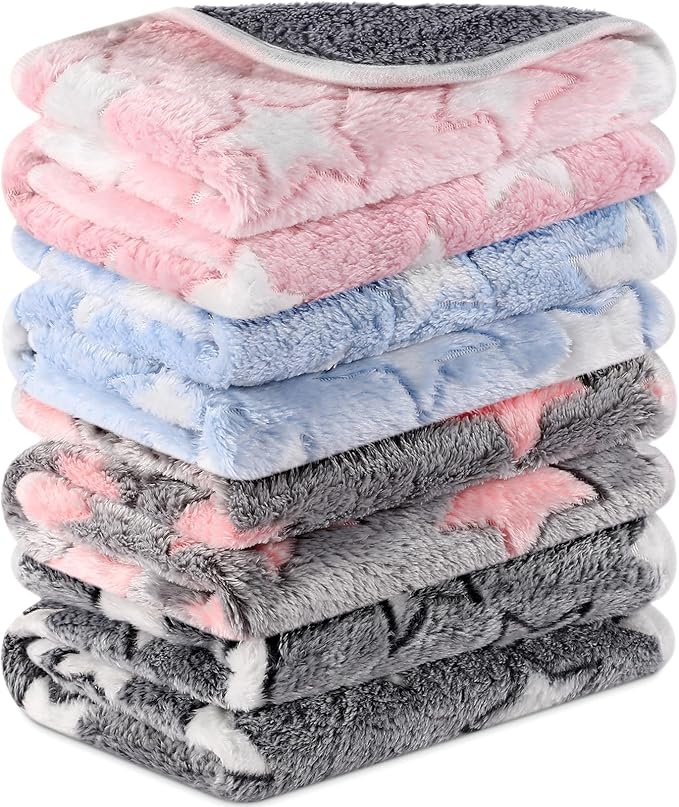
Reginary 4 Pcs Waterproof Guinea Pig Blankets Washable Small Animal Fleece Bedding Absorbent Guinea Pig Cage Liners Reusable Pet Pee Pad Sleep Mat for Hamster Ferret(Cute Star Pattern,28 x 56 Inch)
About This Waterproof and Stain Proof: puppy blanket is designed to offer protection to your furniture and keep your pet comfortable; Waterproof lining effectively avoid liquid leaking and keep floors, furniture and cages away from stains, dirt, spills Soft and Comfortable: mainly composed of fleece and waterproof membrane and deigned with fine edge stitching, double sided dog bed blankets feature a body reflecting material that keeps pets away from humidity and cold and makes them feel comfortable and warm; Besides, cute foot print design can easily arouse pet's attention and providing them with a nice environment Convenient to Clean: adopting coral velvet material, pet blankets for dogs can be washed by hands or machine with cold water and dried at low temperature, and pet hair on blankets can be easily thrown off, saving your time and effort for cleaning up Multi Functional Uses: doggy blankets can be applied in four different seasons and can be regarded as warm blankets, mats, bath towels, picnic blankets, etc., also suitable for use in pet cages as cage liners, reducing odors and making pets' paw get rid of moist, which can be applied to sofa, chair, bed, floor, convenient for traveling by car, subway and plane Adequate to Replace: you will get 4 pieces of small dog blankets washable in 4 main different colors, white, brown, pink and purple, and each measures about 28 x 56 inch/ 70 x 142 cm; You can use them as mats, sleeping blankets or bathe towels for guinea pig, chinchillas, rabbit, hamsters, ferrets, rats, hedgehogs Overview Material : Fleece, Waterproof Membrane Color : Gray, Black, Pink, Blue Brand : Reginary Special Feature : Waterproof Blanket Form : Throw Blanket
Brand: Reginary
Category: Animals & Pet Supplies > Pet Supplies > Small Animal Supplies > Small Animal Bedding